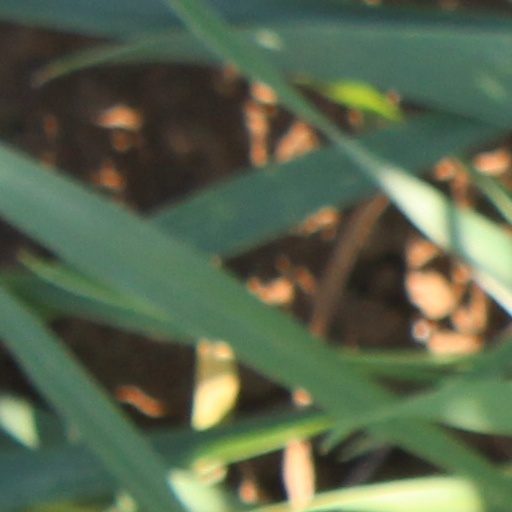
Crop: wheat